La Maison Nucingen

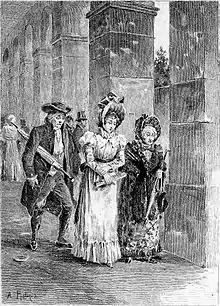
Illustration by Alcide Théophile Robaudi.

La Maison Nucingen (English "The House of Nucingen", also translated as “The Firm of Nucingen”) is a short story by Honoré de Balzac. It was published in 1837 and is one of the "Scènes de la vie Parisienne" of "La Comédie humaine".